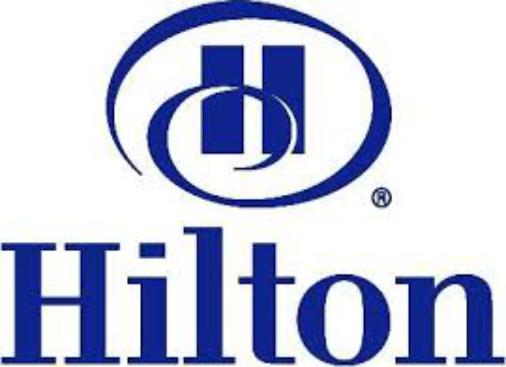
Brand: Hilton Worldwide-1
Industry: Others